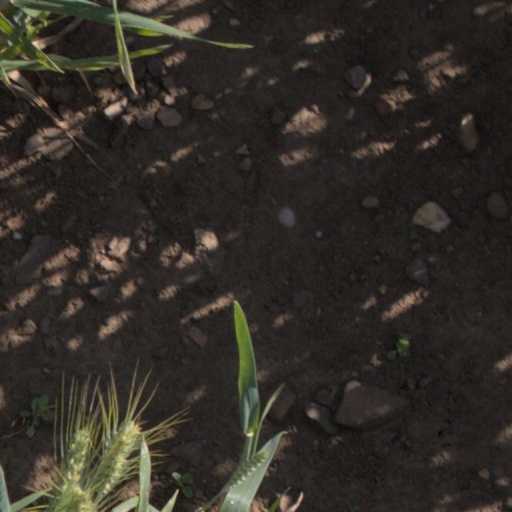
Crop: wheat